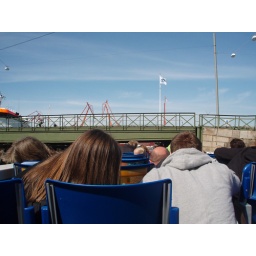
Sitting on the floor to go under a bridge